Frankwell

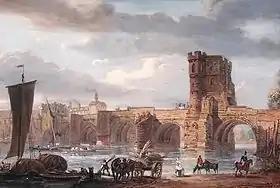
St George's Bridge, the old Welsh Bridge, linking Mardol with Frankwell, circa 1500

Frankwell's origins are connected with the crossing of the River Severn from the meander core which forms the centre of Shrewsbury. Water Lane, which still exists today, led to a ford over the river that was probably a crossing point in the early Middle Ages. St George's Bridge, a fortified and partly inhabited structure, was built in the mid twelfth century. This bridge, which also became known as Welsh(man's) Bridge in the thirteenth century, crossed the river from the end of Mardol on the town side to a position close to a former Methodist chapel on the Frankwell side. Although this bridge was demolished in the 1790s, remnants of the foundations and land arches remain.